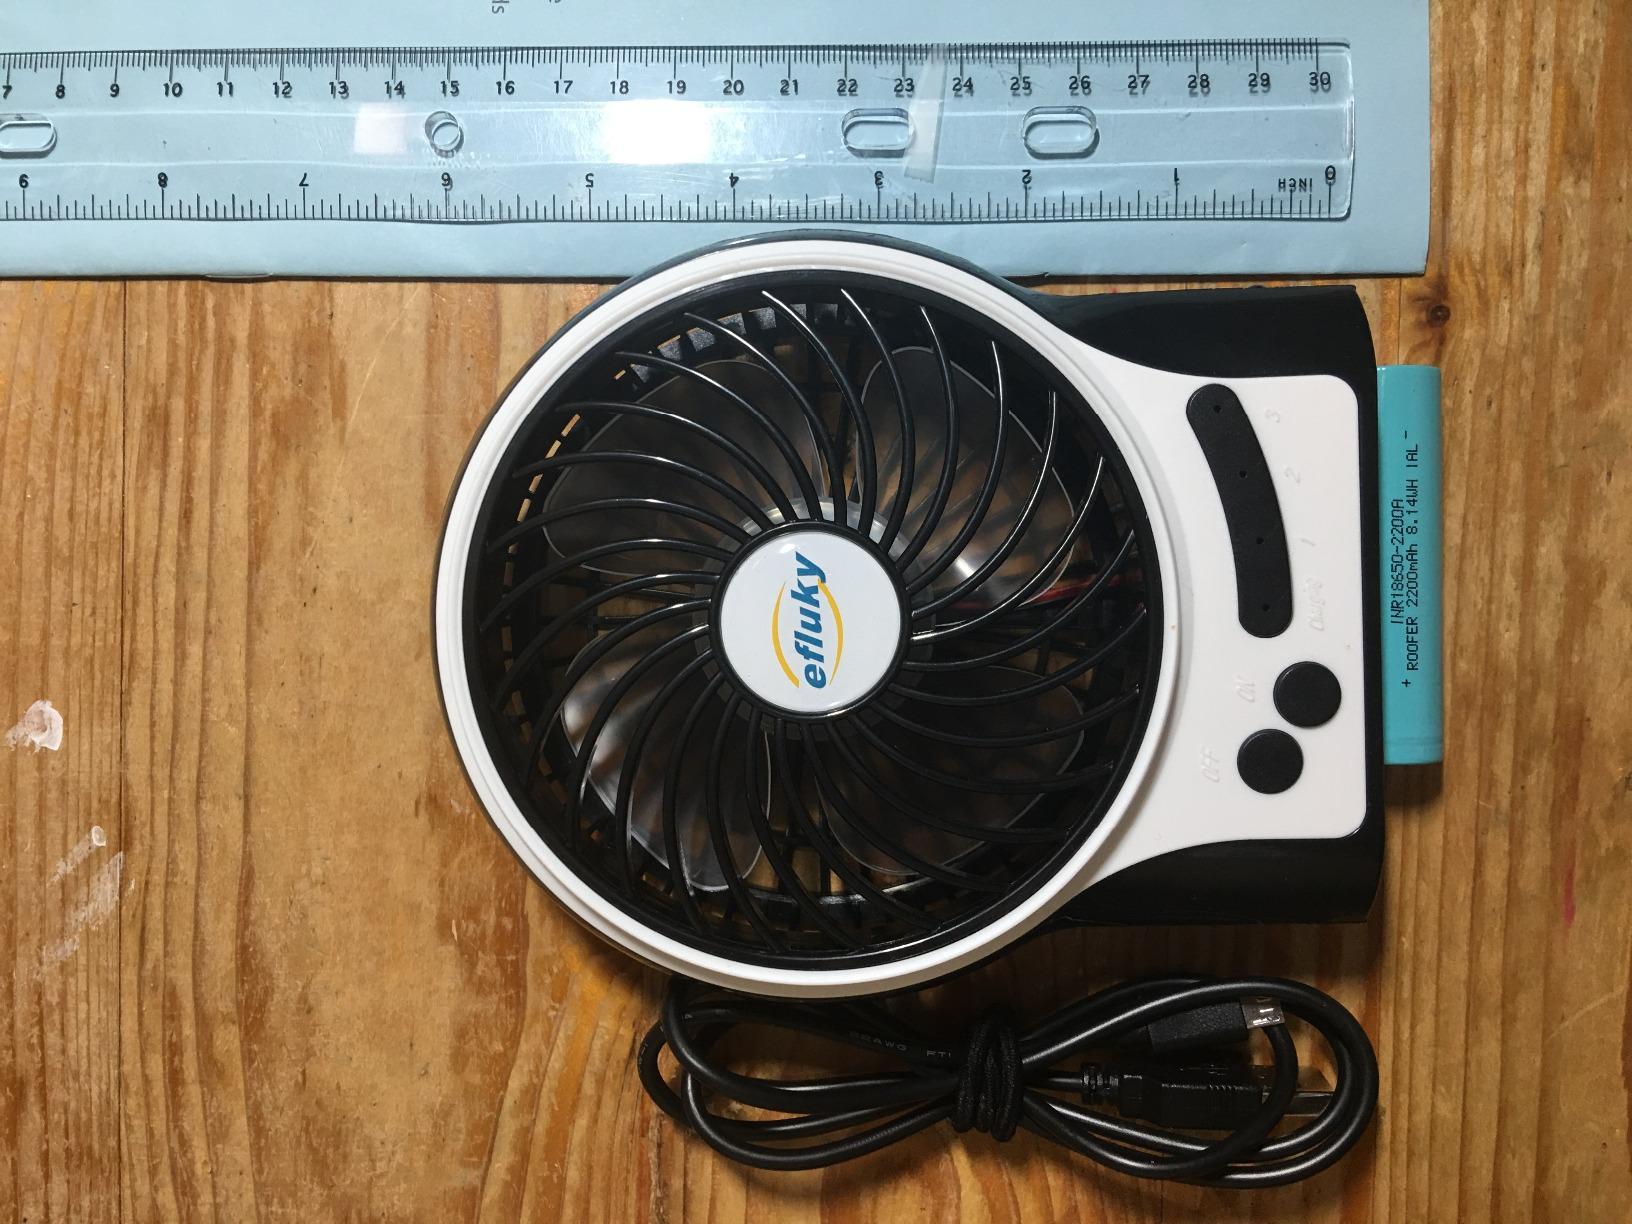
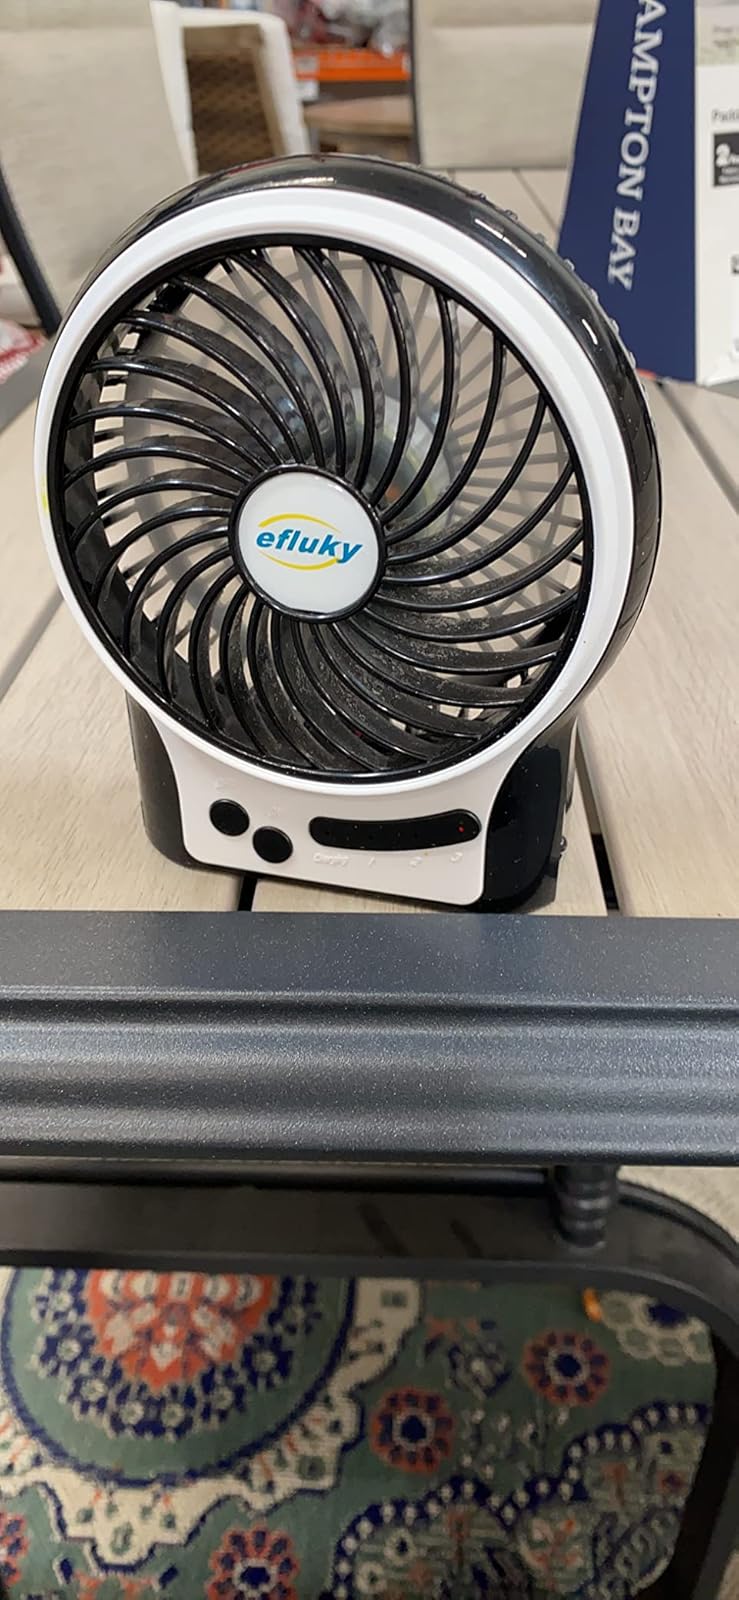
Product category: fan
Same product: yes